Jane C. Beck

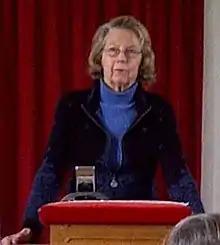
Jane Beck in Ripton, Vermont in 2011

Jane C. Beck (born 1941) is an American folklorist and oral historian. She is Executive Director Emeritus and founder of the Vermont Folklife Center and has published research on the folklore of Vermont and on African American belief systems.